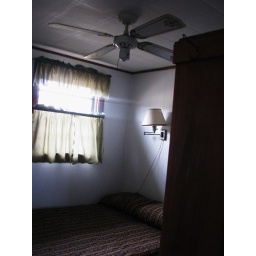
came in thru the bedroom window